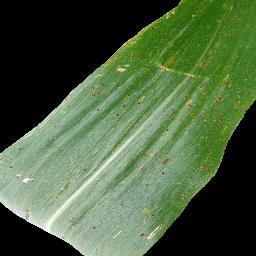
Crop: corn
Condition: (maize)_common_rust